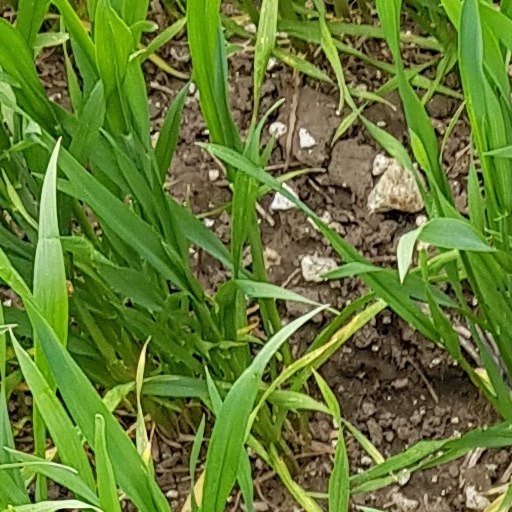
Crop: wheat